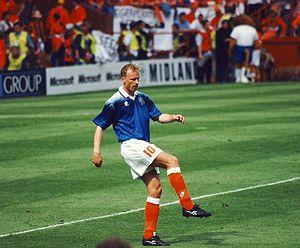
Le stade Vélodrome est une enceinte sportive située à Marseille en France. Bâti dans le 8ᵉ arrondissement, c'est le principal équipement sportif de Marseille et le deuxième stade de France en termes de capacité. Le Vélodrome est, depuis son inauguration en 1937, utilisé par le club de football de l'Olympique de Marseille.